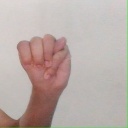
अक्षर: म